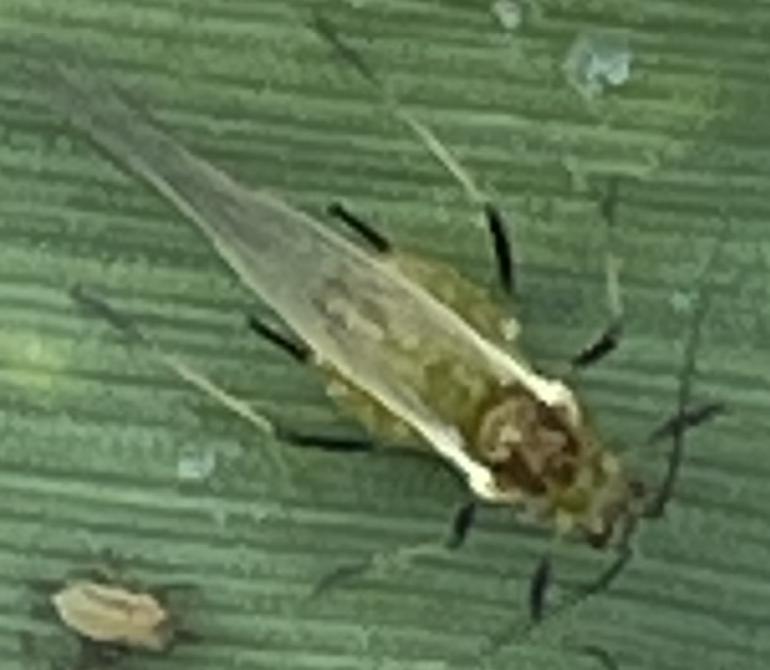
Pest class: english_grain_aphid